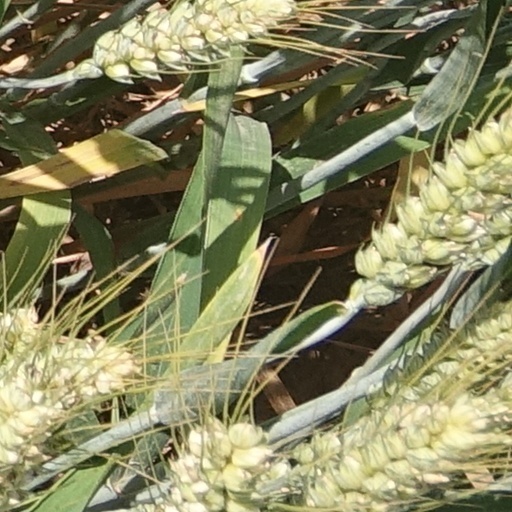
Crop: wheat